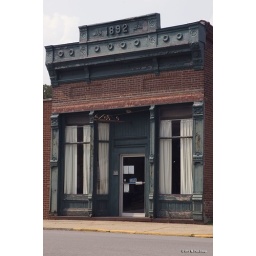
The building next door to the Post Office in Cynthiana Indiana.